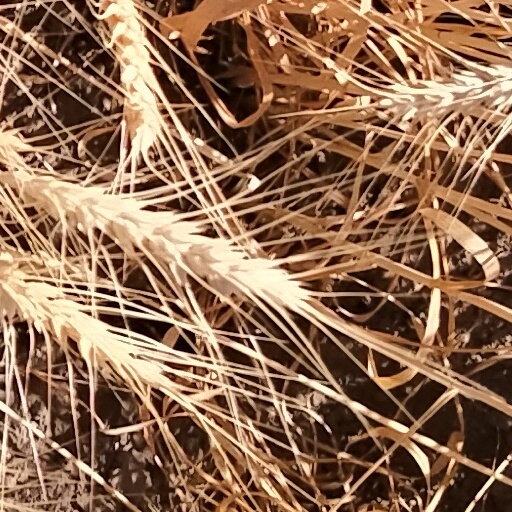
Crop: wheat